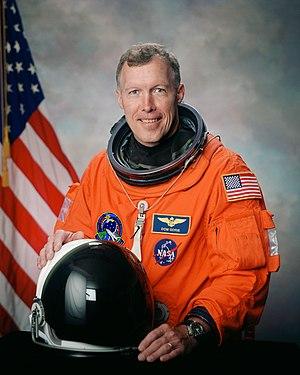
Dominic Lee Pudwill Gorie est un astronaute américain né le 2 mai 1957.